University Hill, Boulder

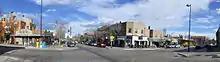
Panoramic shot of The Hill business district from 13th and College looking North and East

The Hill, a neighborhood in Boulder, Colorado, lies directly west of the University of Colorado campus. The fraternities and sororities associated with CU are located on The Hill as are several establishments associated with the social lives of its students. It is a mixed residential neighborhood with substantial private student housing. It was the center of counterculture activity in Boulder during the 1960s and 70s.